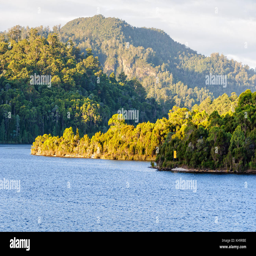
lake is a man - made reservoir in the region